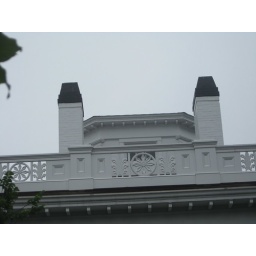
Daniel Fisher House roof balcony detail in Edgartown